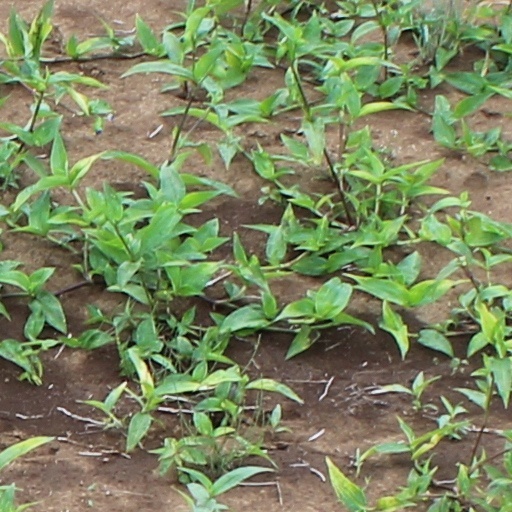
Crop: wheat